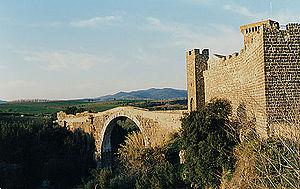
Vulci est une antique cité étrusque qui se trouve sur le territoire de Montalto di Castro, en province de Viterbe en Italie.